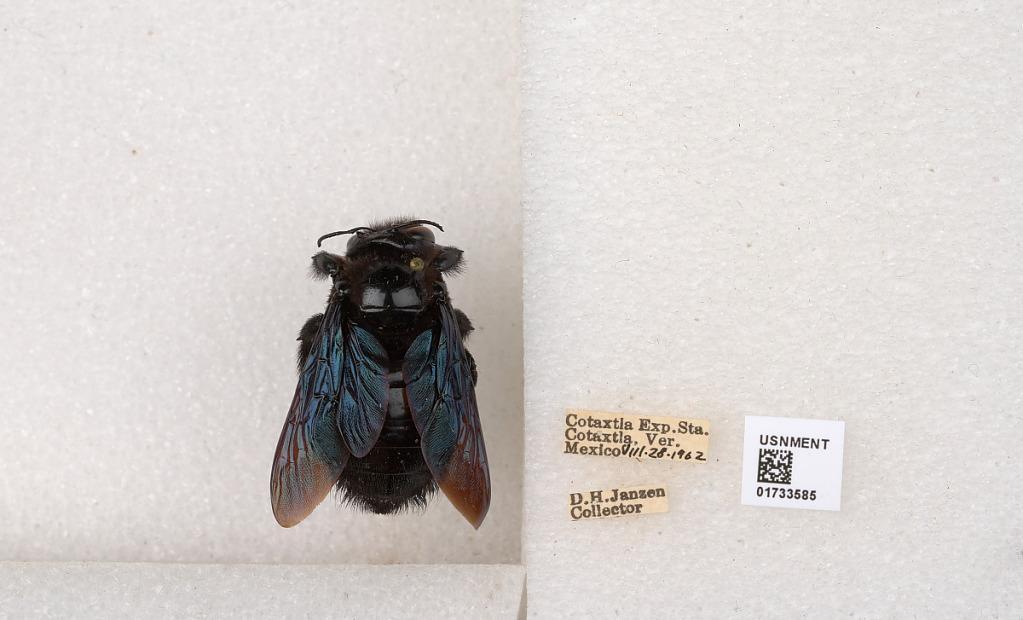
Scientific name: Xylocopa (Megaxylocopa) fimbriata Fabricius
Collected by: D. Janzen
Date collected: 1962-8-28
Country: Mexico
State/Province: Veracruz
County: Cotaxtla
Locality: Cotaxtla Exp. Sta.